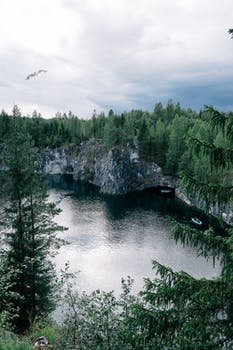
Label: No Watermark